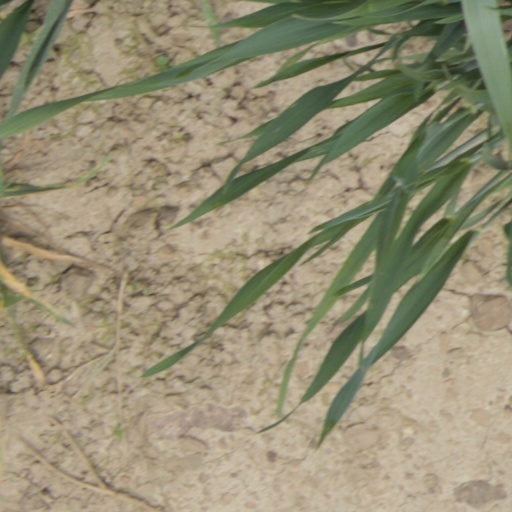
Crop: wheat